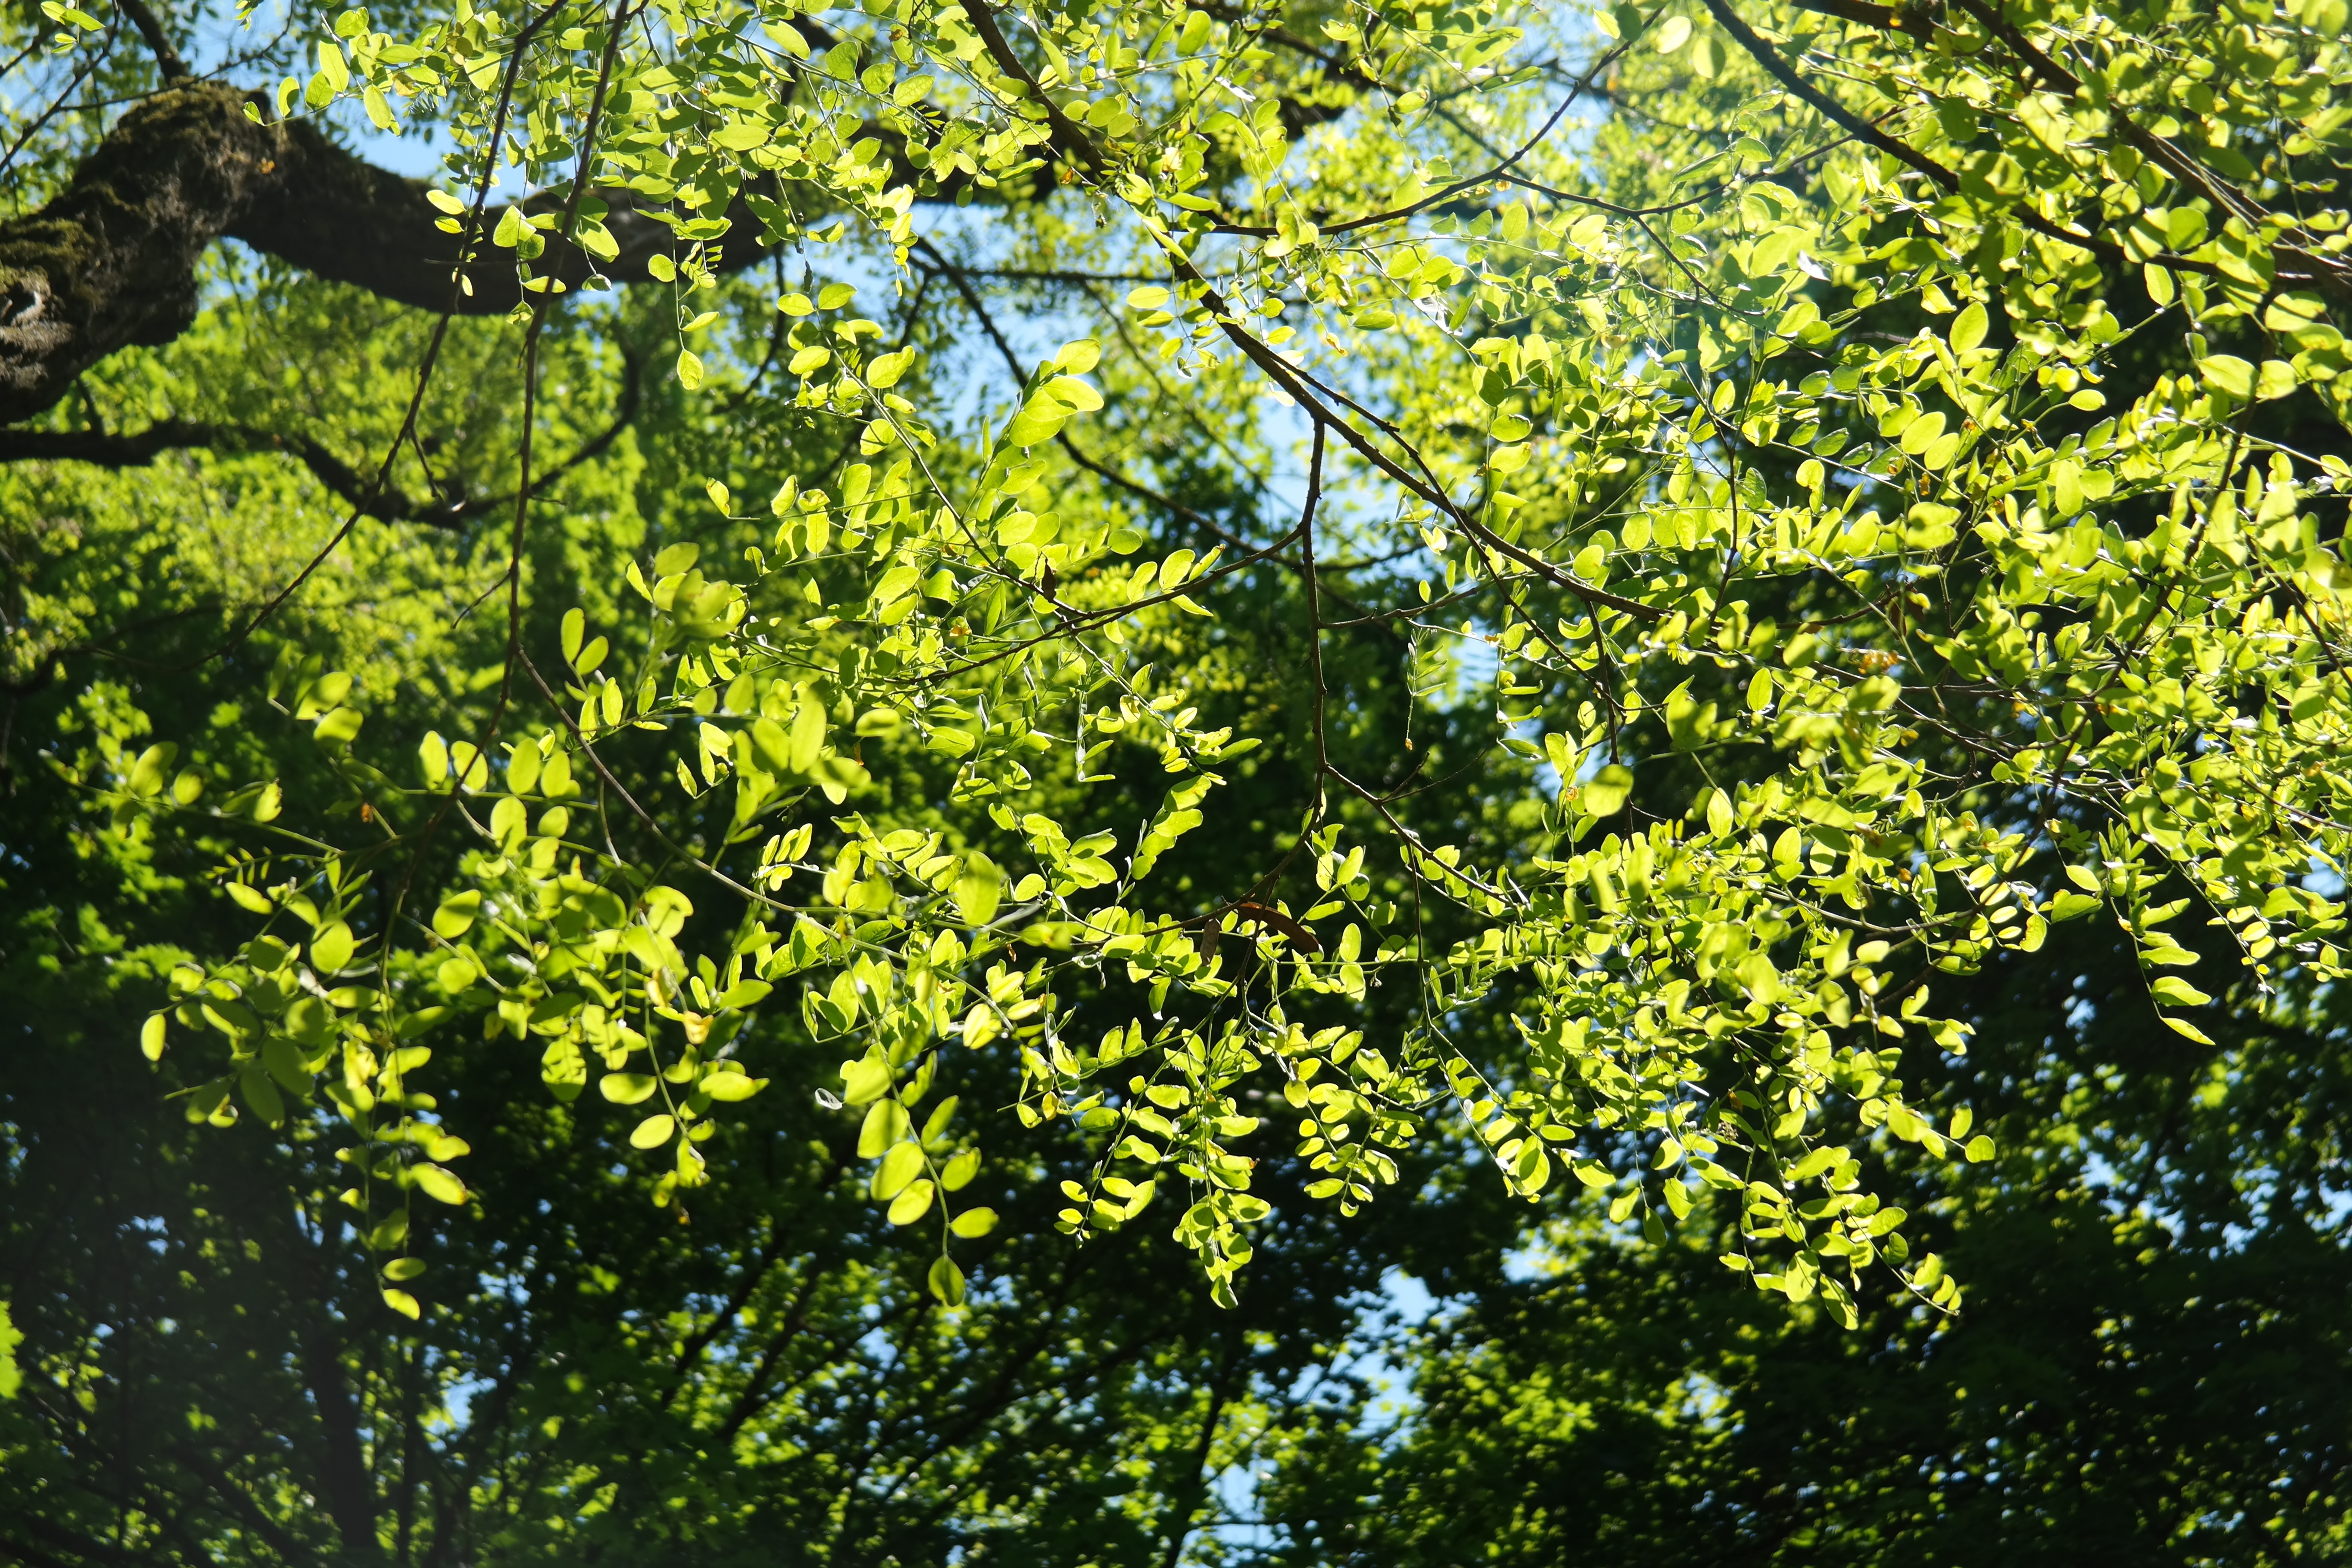
tree, forest, branch, plant, sunlight, leaf, flower, green, produce, autumn, botany, deciduous tree, leaves, shrub, deciduous, woodland, flowering plant, maidenhair tree, robinia pseudoacacia, robinia, summer green deciduous tree, false acacia, common maple, silver rain, general schotendorn, woody plant, land plant